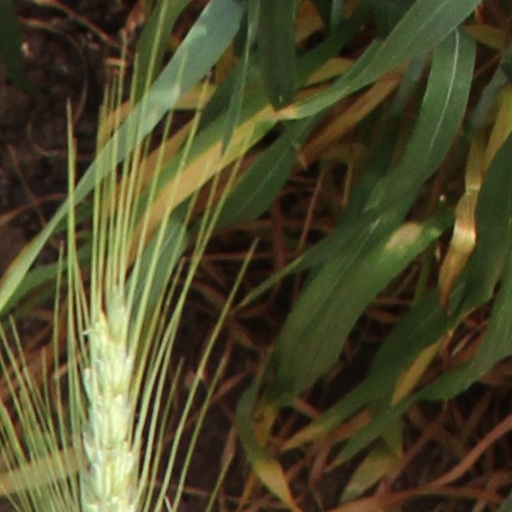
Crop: wheat